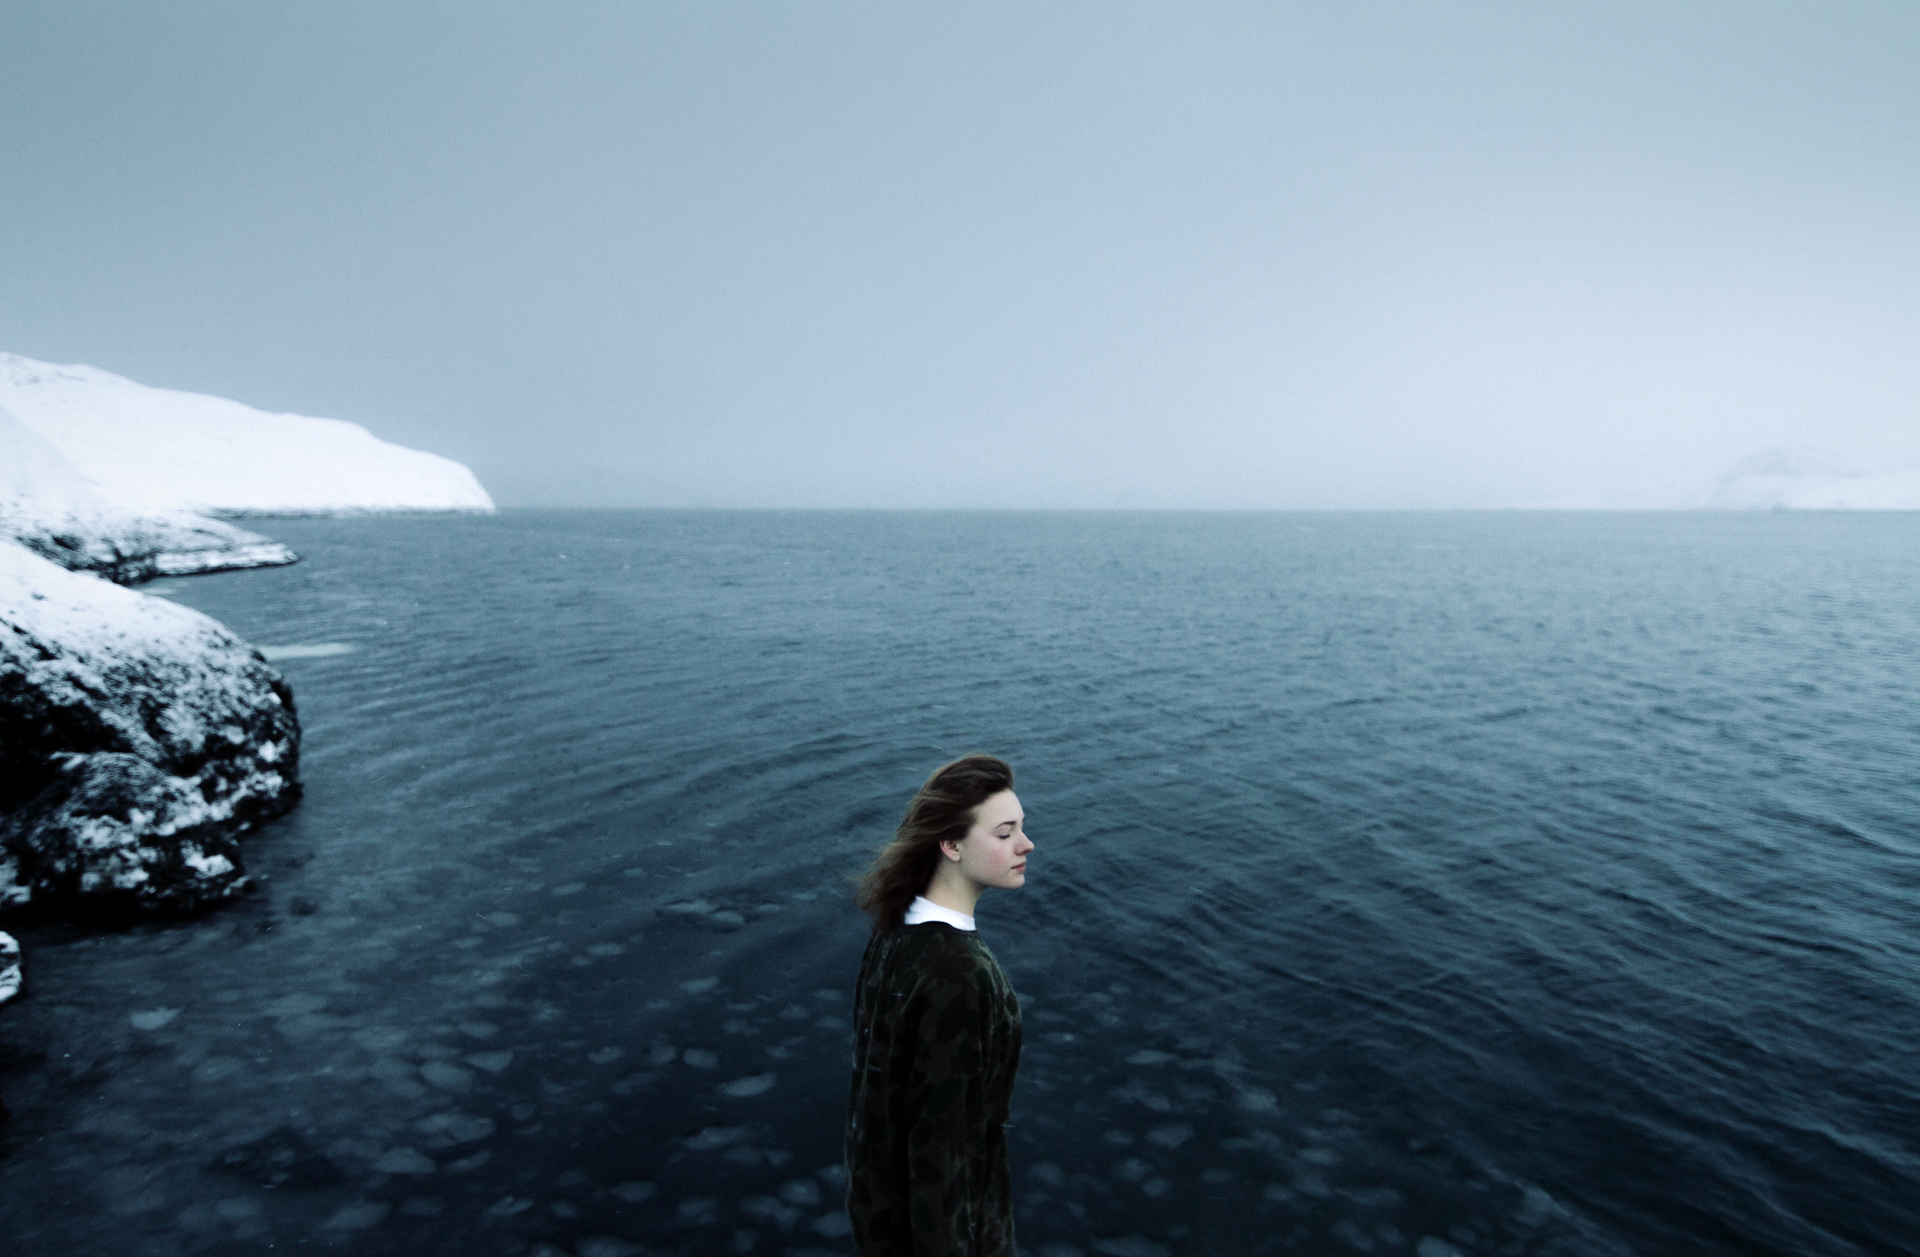
sea, coast, water, ocean, horizon, person, snow, woman, shore, lake, cliff, ice, solo, bay, fjord, terrain, cape, atmospheric phenomenon